Moro people

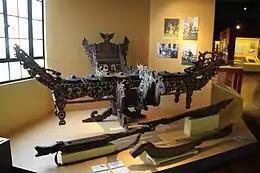
An intricately-carved "kulintang" of the Maranao people

Islam has greatly influenced Moro cultures since the era of the Sultanate of Maguindanao and Sulu. Large and small mosques can be found all over the region. In accordance with Islamic Law, alcohol consumption must be avoided at all cost, fornication is prohibited. Pork and pork byproducts are not permissible. Fasting during Ramadan and providing charity for the poor are mandatory in Islam. The Hajj is also a major requirement as it is one of the five pillars of Islam. Moro women cover themselves using a veil ("tudong") just as in Malaysia, Indonesia, Brunei, Singapore and southern Thailand. Moro men, especially the elderly, can always be seen wearing a black skull cap called the "songkok" or the white one called the "taqiyah". Differentiating from their Malay relatives in neighboring countries, the only main problems associated with Moro groups is that they are not always united and lack a sense of solidarity.